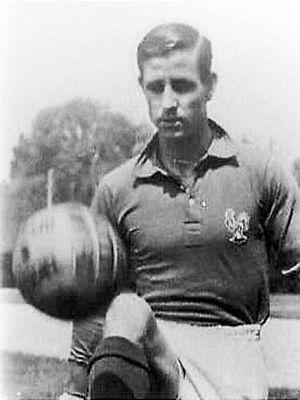
L'équipe de France de football, créée en 1904, est l'équipe nationale qui représente la France dans les compétitions internationales masculines de football, sous l'égide de la Fédération française de football. Elle consiste en une sélection des meilleurs joueurs français. Les joueurs sont traditionnellement appelés Les Tricolores ou encore Les Bleus. De nos jours c'est cette dernière appellation qui est la plus usitée.
Raymond Kopaszewski, dit Raymond Kopa, né le 13 octobre 1931 à Nœux-les-Mines et mort le 3 mars 2017 à Angers, est un footballeur international français qui évolue principalement au poste de milieu offensif du début des années 1950 jusqu'à la fin des années 1960.
Albert Batteux, né le 2 juillet 1919 à Reims et mort le 28 février 2003 à Grenoble, est un footballeur international français durant les années 1930-1940, reconverti entraîneur des années 1950 à 1980.
Le Stade de Reims est un club de football français, fondé le 18 juin 1931 à Reims, dans le département de la Marne.